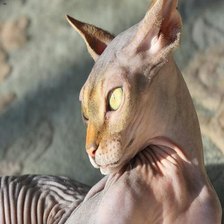
Species: cat
Breed: Sphynx